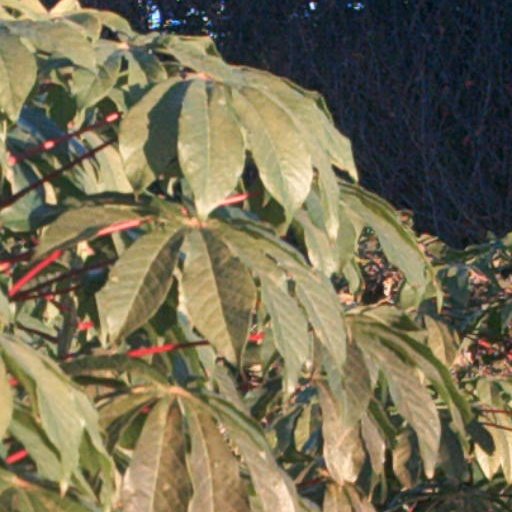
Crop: cassava